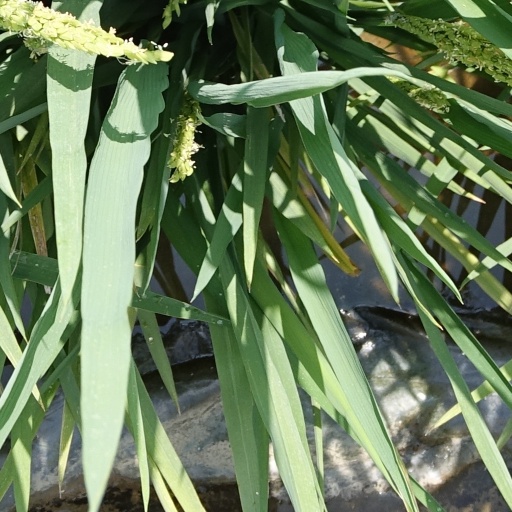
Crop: rice